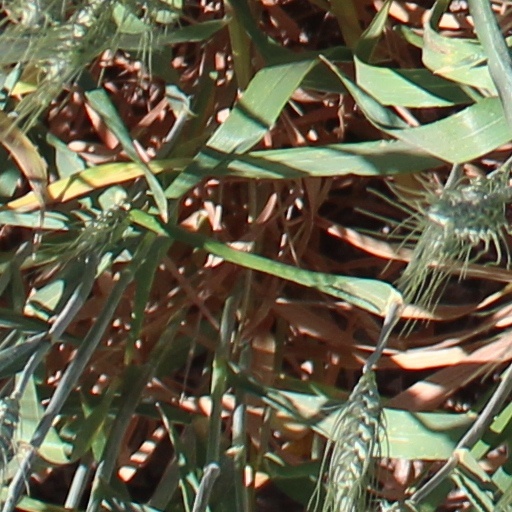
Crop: wheat